Lee Patterson

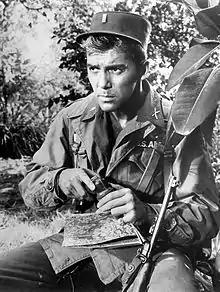
Patterson as Dave Thorne in "Surfside 6" (1962)

He moved to the UK, where he specialised in playing virile American types in British films. He appeared in a number of films during the 1950s and 1960s, including "The Good Die Young" (1954), "Above Us the Waves" (1955), "Reach for the Sky" (1956), "The Key Man" (1957), "Time Lock" (1957) "The Golden Disc" (1958),